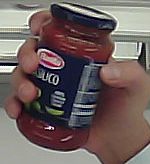
Product: barilla_pomodoro